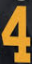
Number: 4